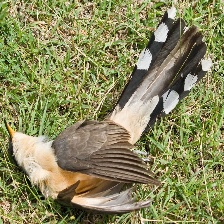
Species: MANGROVE CUCKOO
Scientific name: COCCYZUS MINOR